Robert Gordon University

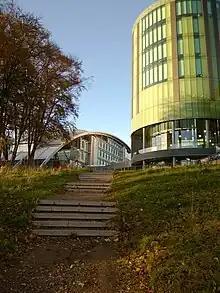
Library tower (right) and riverbank path. Faculty of Health and Social Care building also visible.

As the school grew in size, the building was extended in 1896 and again between 1928 and 1931. However, it eventually became too small and when the school moved to a new building at Garthdee in the 1960s, the building was converted for administrative use. From then until 2013 it housed the Principal's office, which moved to Garthdee House at the Garthdee campus, followed by the administrative staff in 2017.